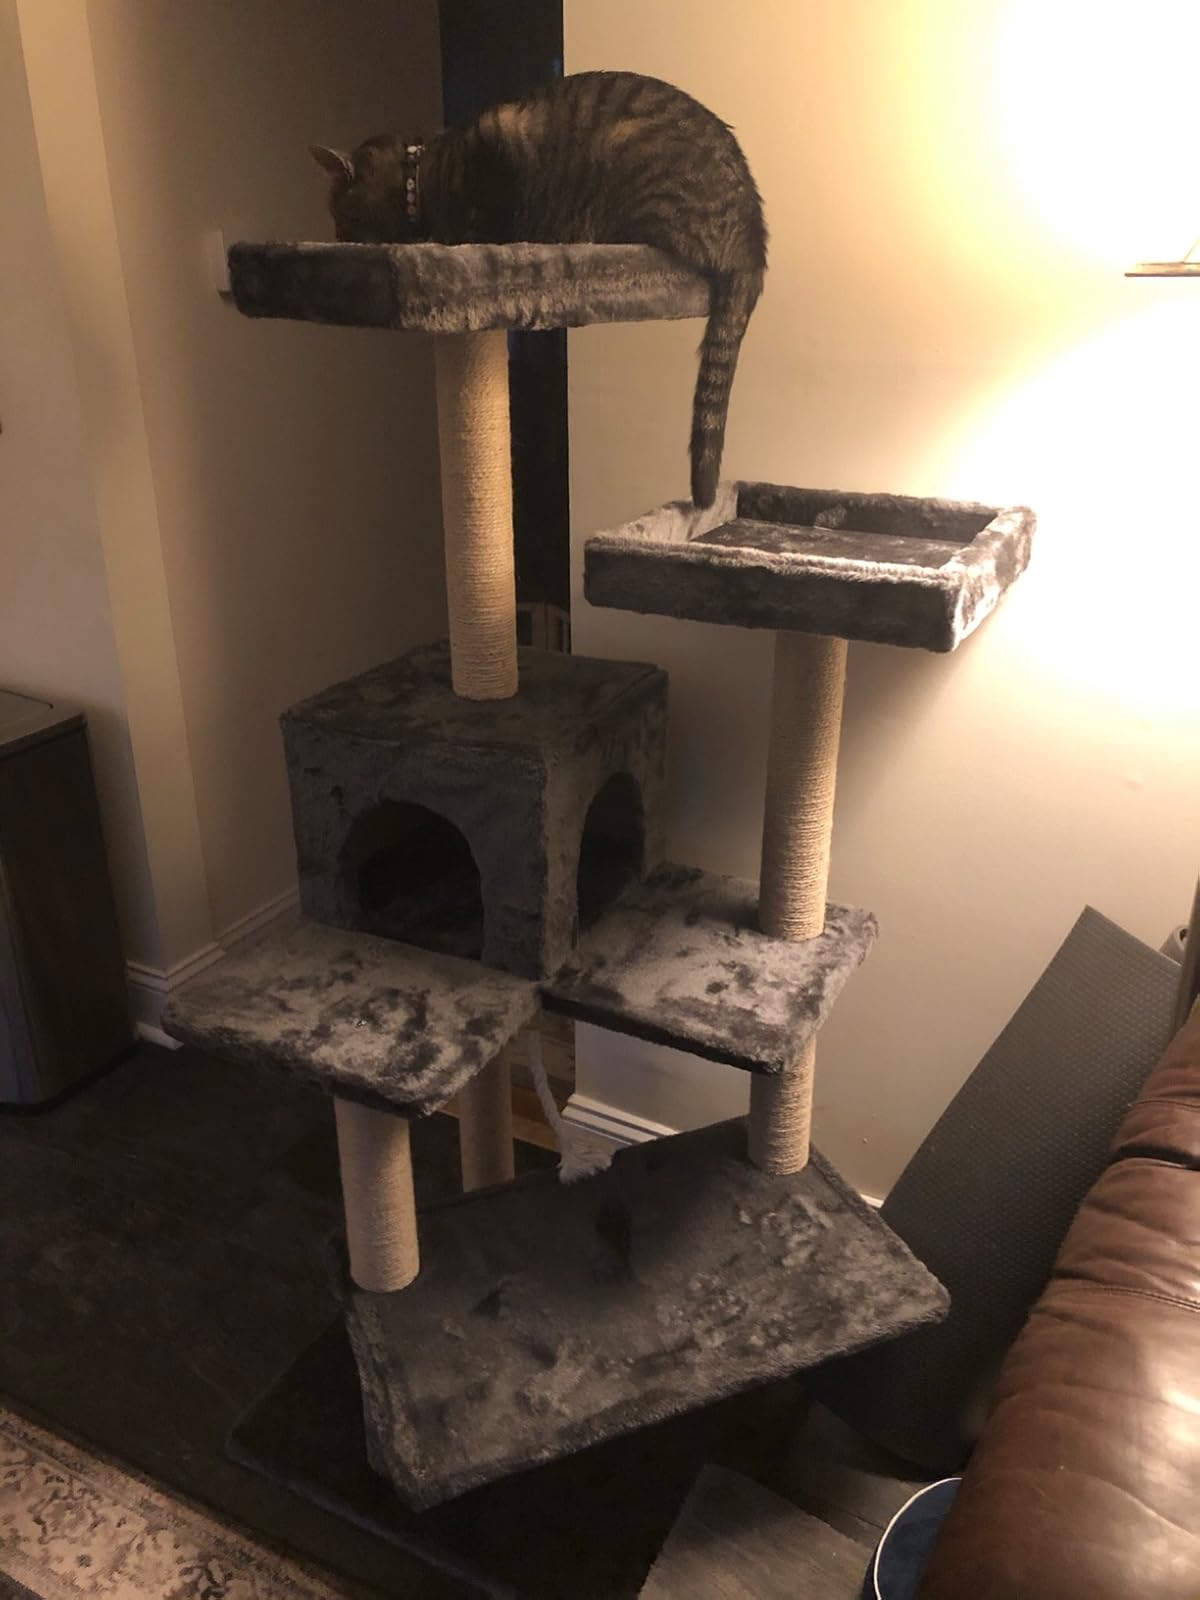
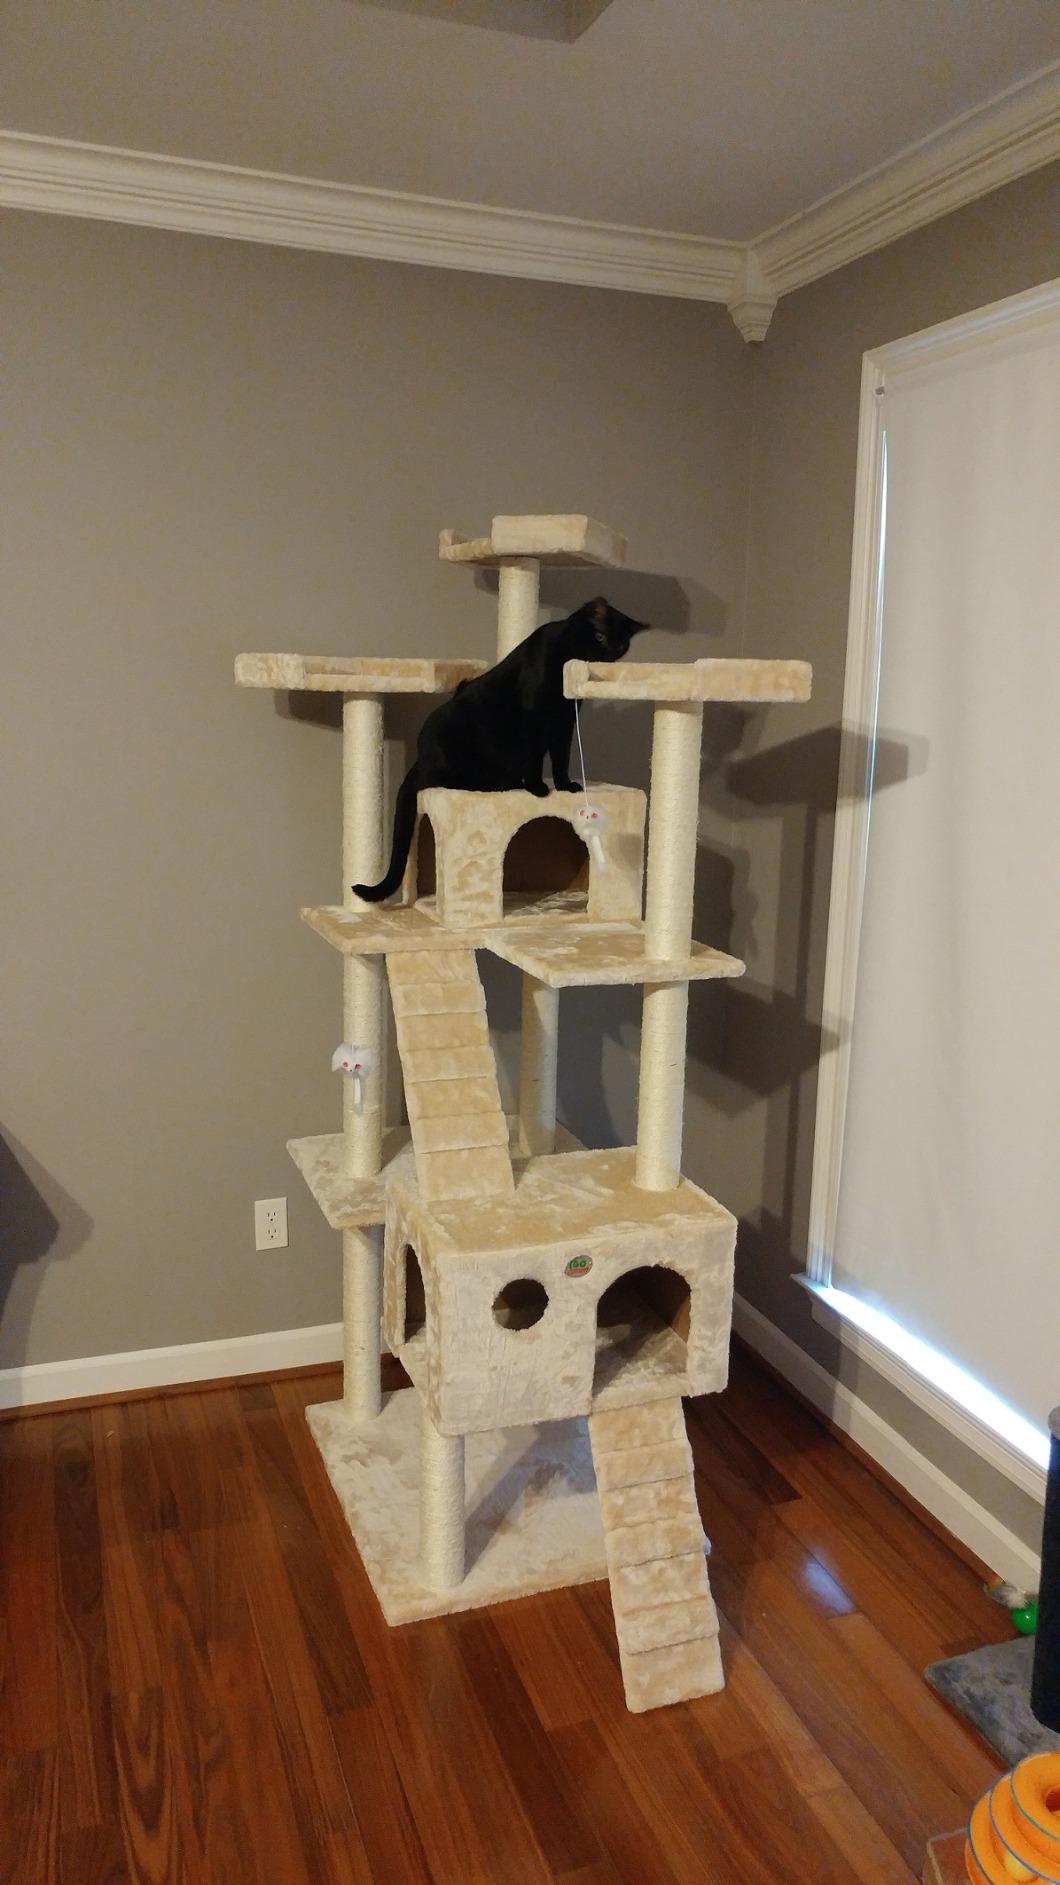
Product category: items_cat tree
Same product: no